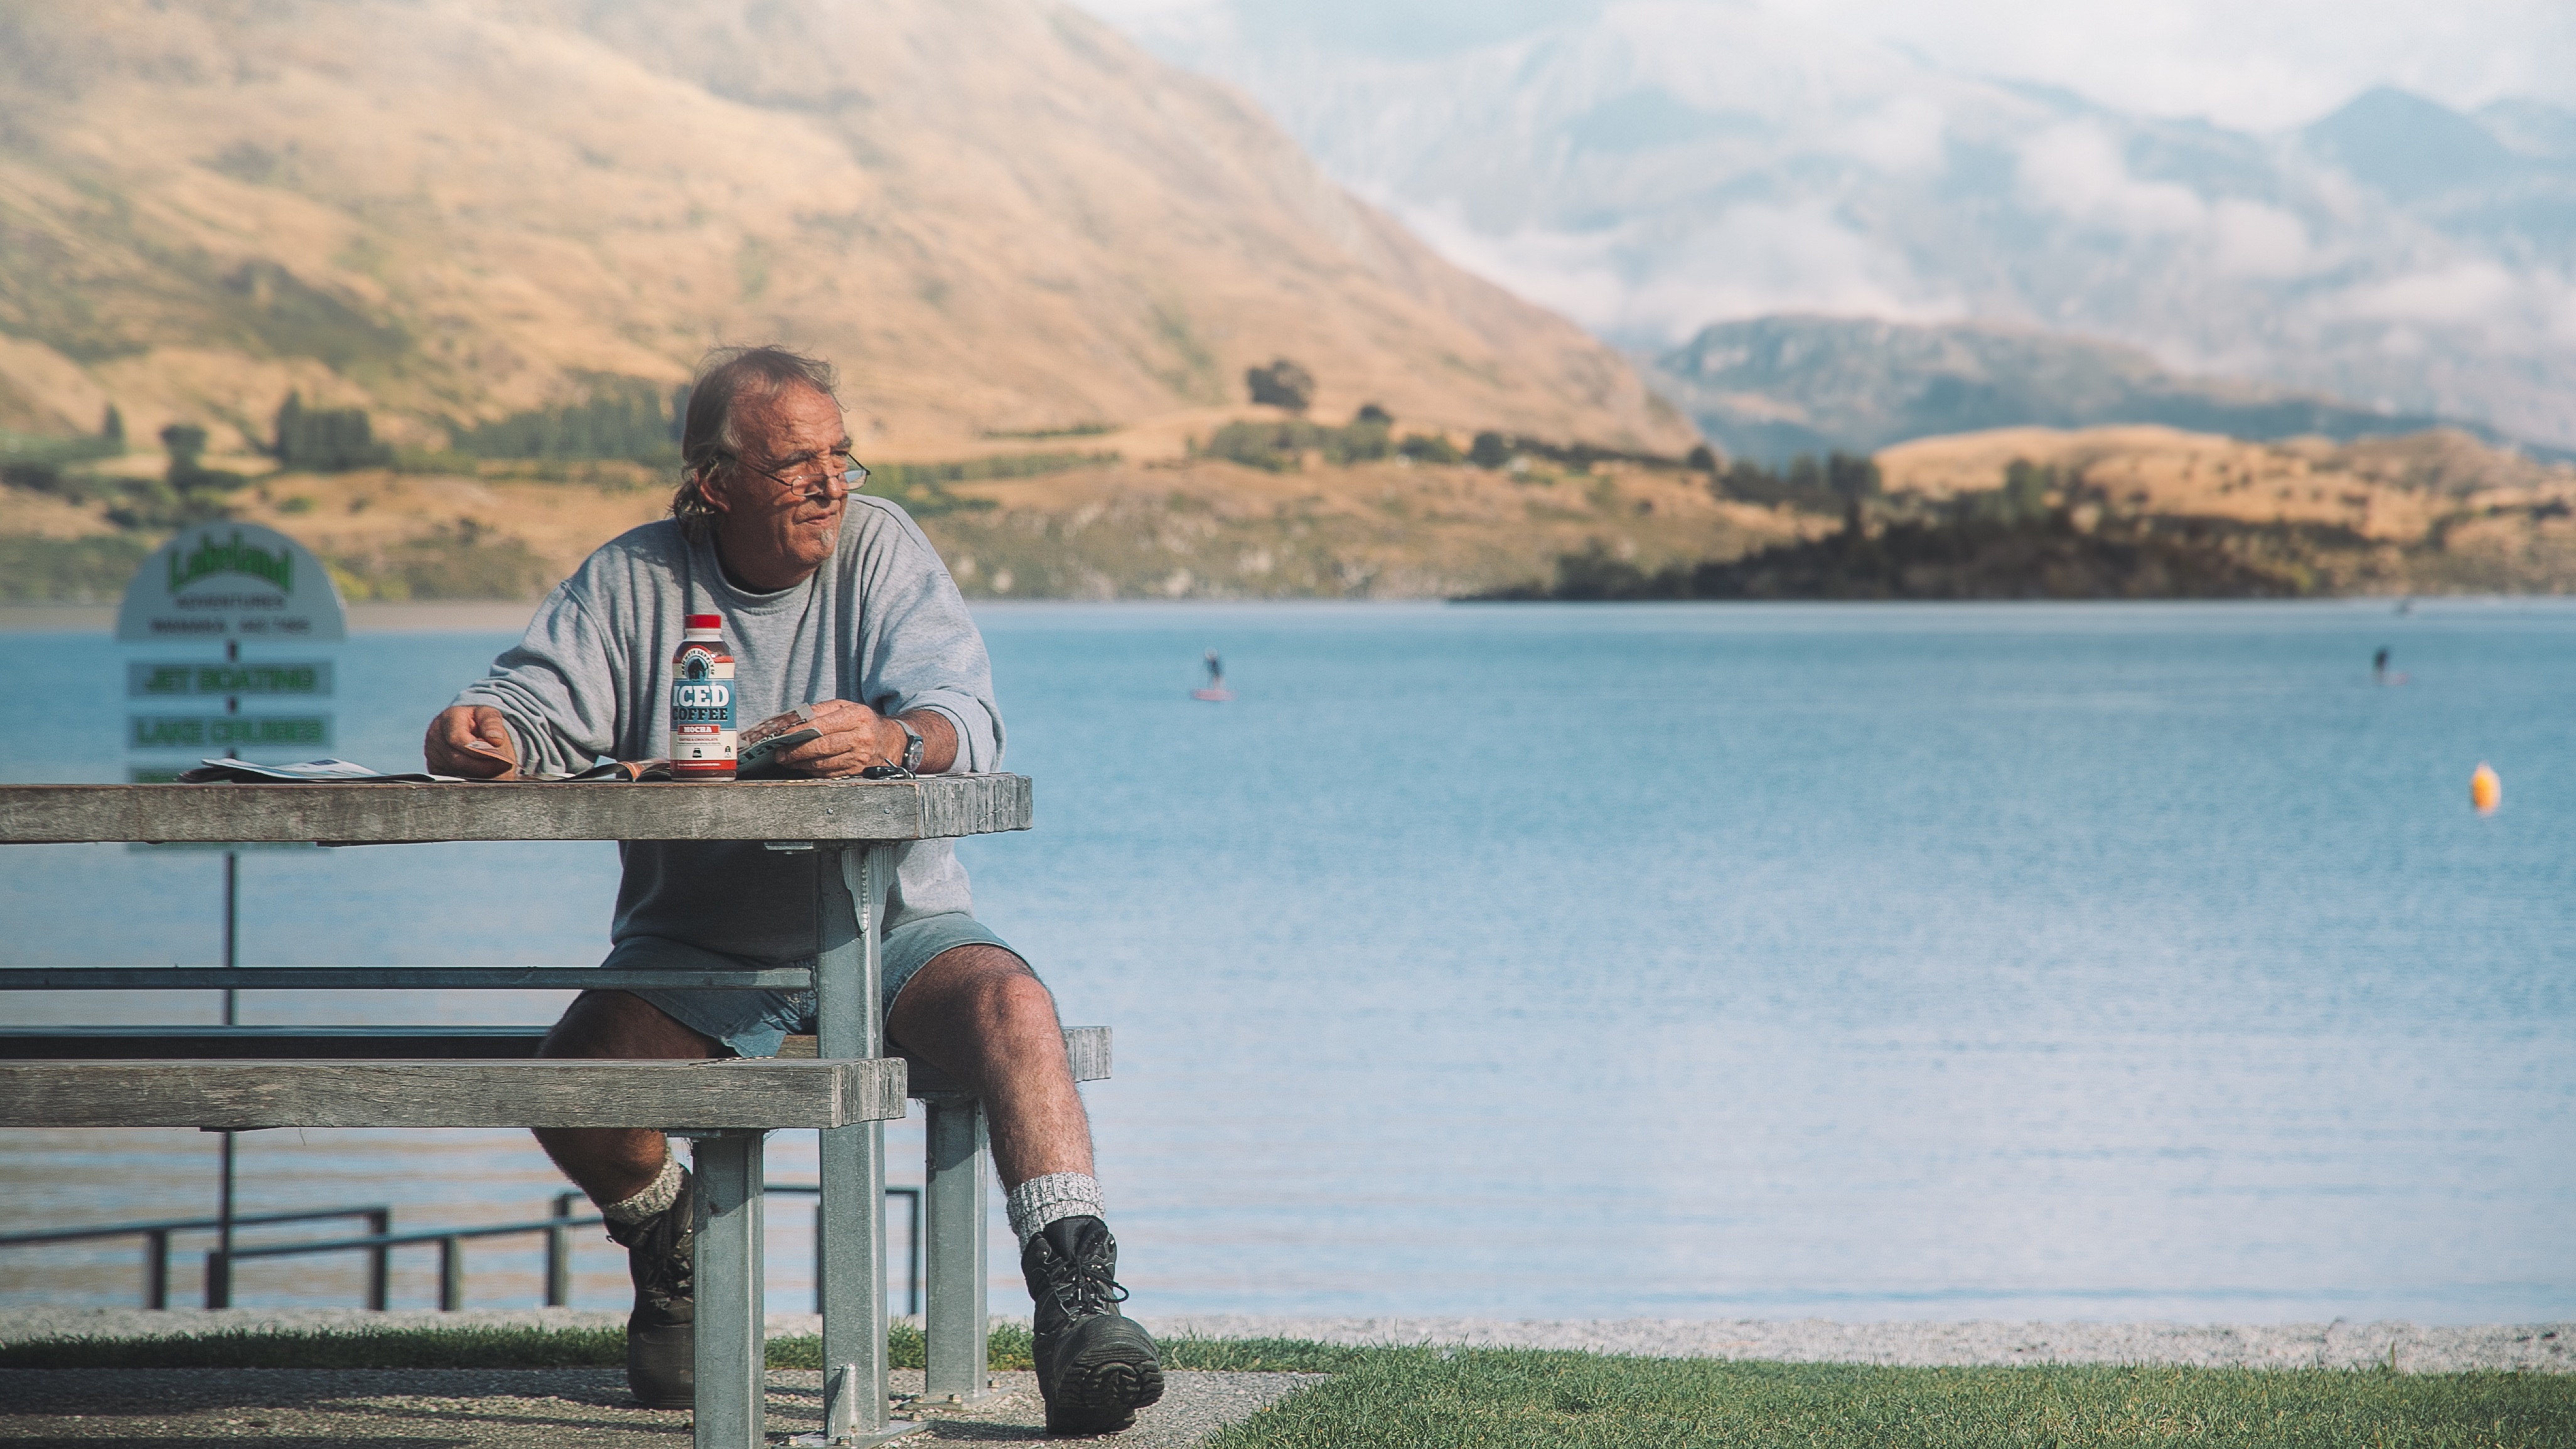
sea, lake, vacation, tourism